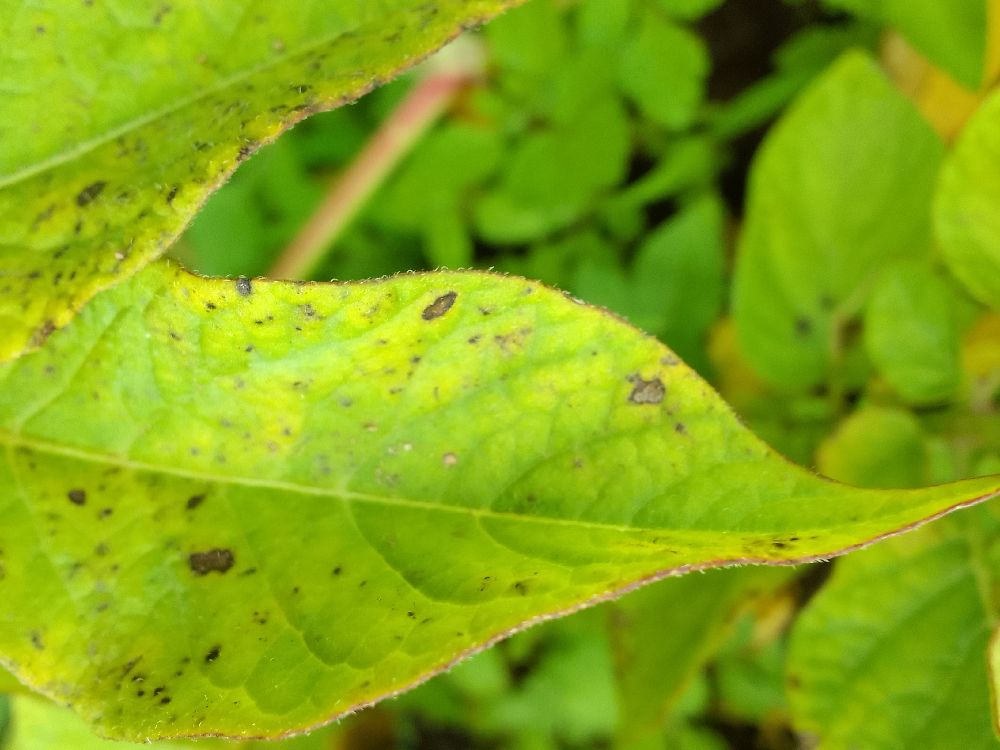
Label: Early blight